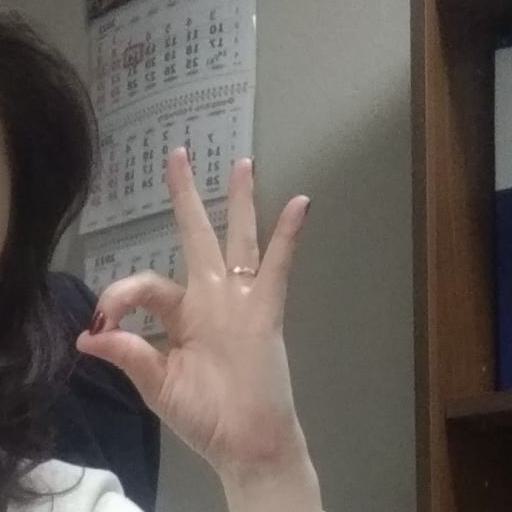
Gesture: ok